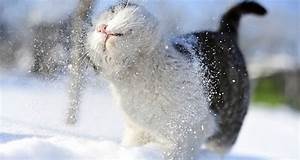
Label: gatto